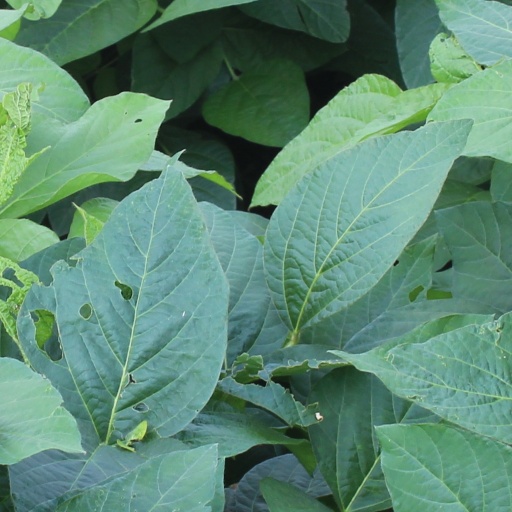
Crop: soybean